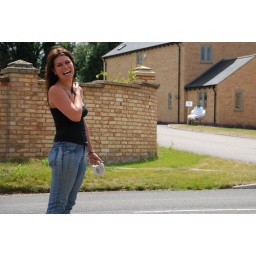
but a lovely young lady out walking her dog in Abbotsley.